Sherman S. Krellberg

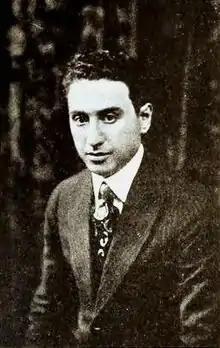

Samuel Sherman Krellberg (1892 - 1979) was a film distributor and producer in the United States. The Library of Congress has a collection of his papers. He distributed films nationally under various corporate names including Regal Talking Pictures, Super Serial Productions, Goodwill Pictures and Ultra Pictures. His mainstay business, however was the New York "states rights" (regional) Principal Film Exchange, which he acquired from Sol Lesser in 1936.